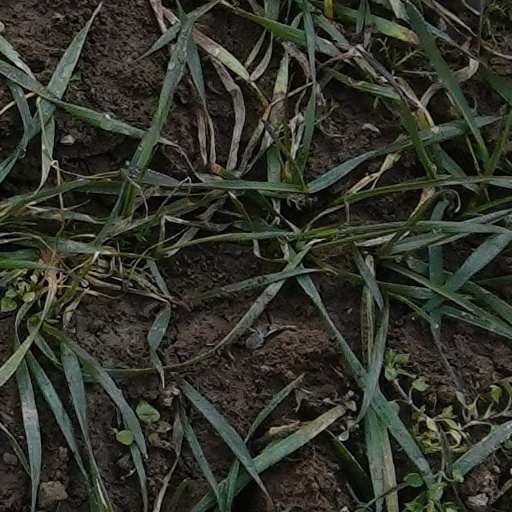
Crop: wheat